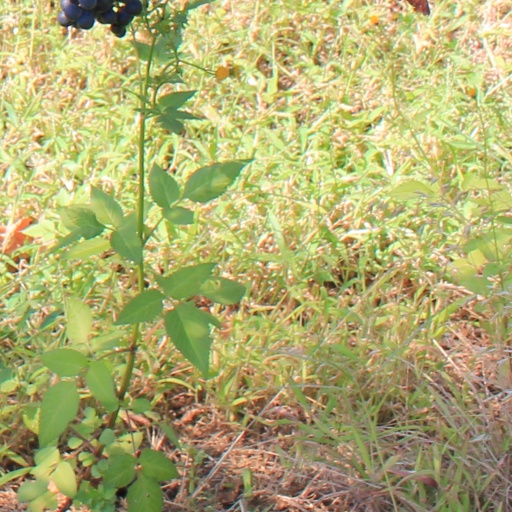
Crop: grape